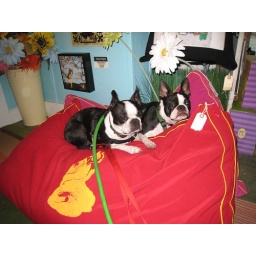
Lola and Miyagi are worn out and chilling on the dog bed in Details